Joséphine, Pregnant & Fabulous

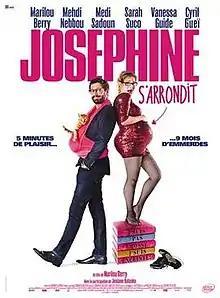
Theatrical release poster

Joséphine s'arrondit (literally, "Joséphine gets rounder") is a 2016 French romantic comedy film directed by Marilou Berry. It is the sequel to the 2013 film "Joséphine".